Invasion Quartet

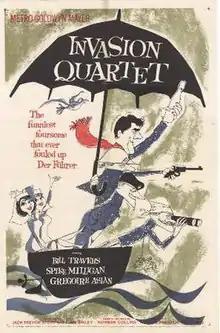
Original film poster by Ronald Searle

Invasion Quartet is a 1961 British World War II comedy-drama film directed by Jay Lewis and starring Bill Travers and Spike Milligan. It was publicised as a parody of "The Guns of Navarone". The screenplay was by Jack Trevor Story and John Briley based on a story by Norman Collins.